Battle of Luang Namtha

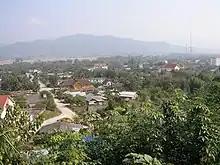
Luang Namtha as seen from the northwest. This would be the point of view of anyone approaching from Muang Sing

The communists, in a move they dubbed Operation XYZ, on 28 March detached seven battalions from the PAVN 305th, 339th, and 316th Brigades, as well as Pathet Lao supernumeraries. They joined a PAVN battalion already in Muang Sing. The reinforcements moved on Luang Namtha from surrounding towns and were supplied by transport aircraft of the Soviet Air Force and the Vietnamese People's Air Force. On 5 May 1962, communist troops ambushed one of the Royalist columns probing east of Luang Namtha. During their retreat, the soldiers of this column reported that they had been vanquished by PAVN troops. At 03:00 on 6 May, PAVN artillery fire fell upon the Royalist headquarters and its supporting artillery battery. A reported four battalions of PAVN simultaneously attacked from three directions. Panic spread throughout the Royalist positions. Royalist officers abandoned their posts and fled. The leaderless Royalist troops abandoned Luang Namtha and fled south down the Nam Beng Valley. Many of them did not stop until they reached the Mekong River, some south of Luang Namtha. Some of them crossed the river and entered Thailand. The alarm spread by these deserters echoed back to the United States; President John F. Kennedy ordered 5,000 American troops to northern Thailand in response. The Royal Thai Army stationed several thousand troops along its bank of the Mekong in the vicinity of the Lao incursion.